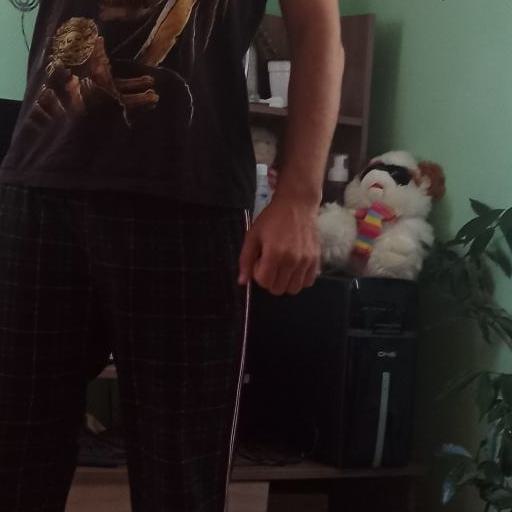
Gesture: no_gesture